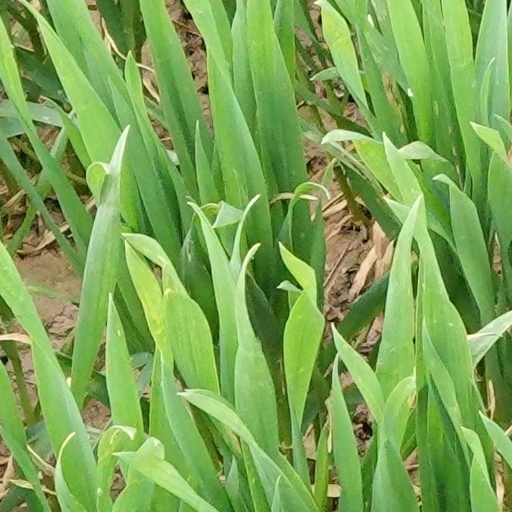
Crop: wheat